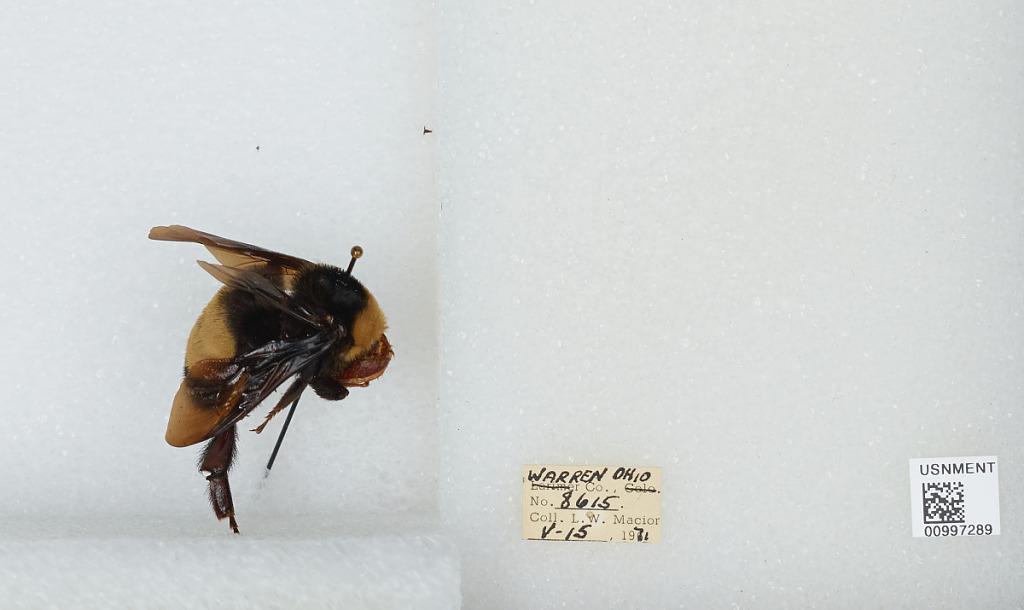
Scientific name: Bombus (Bombias) auricomus (Robertson)
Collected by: L. Macior
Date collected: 1971-5-15
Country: United States
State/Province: Ohio
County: Warren
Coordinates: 39.4242, -84.1856